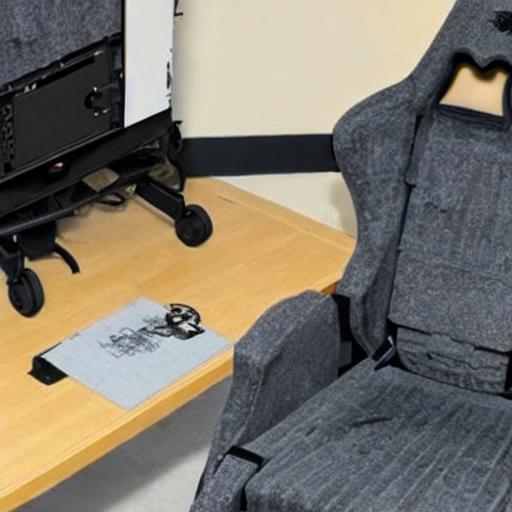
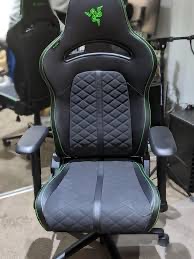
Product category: items_chair
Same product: no